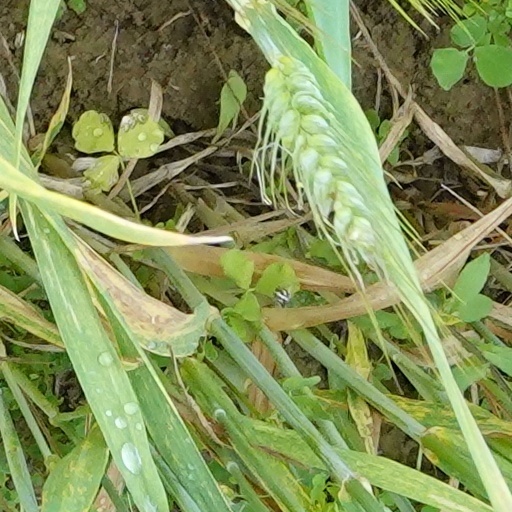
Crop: wheat